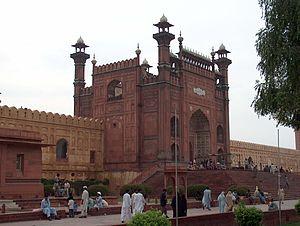
Les conquêtes musulmanes des Indes commencent, en 711-712, avec l'invasion du Sind par les Arabes, se poursuivent au XIᵉ siècle et au XIIᵉ siècle avec celle des Turcs et des Afghans attirés par les richesses des hindous et s'achèvent avec l'empire moghol au XVIᵉ siècle.